Borough 1 (Düsseldorf)

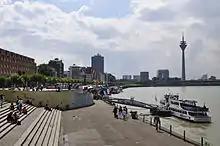
"Rheinufer" Promenade along the River Rhine. Köln-Düsseldorfer (KD) offer river cruises to Cologne.

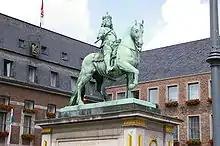
Equestrian statue of Duke Johann Wilhelm (1658 - 1716) at Marktplatz

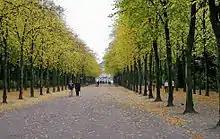
Hofgarten during autumn of 2006

Borough 1 is the central borough of Düsseldorf, the state capital of North Rhine-Westphalia, Germany and the city's commercial and cultural center. The borough covers an area of 11.31 square kilometres and (as of December 2020) has about 86,000 inhabitants.